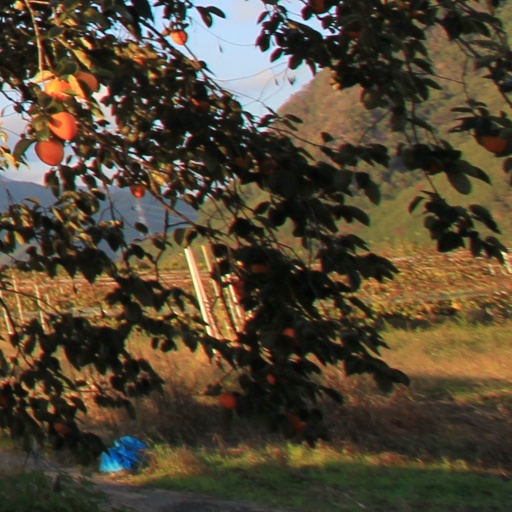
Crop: grape